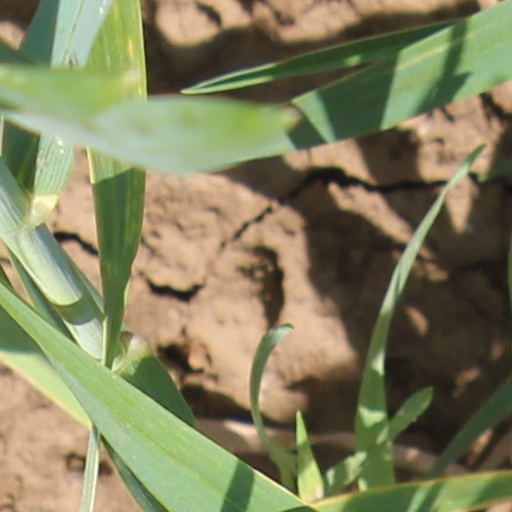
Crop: wheat